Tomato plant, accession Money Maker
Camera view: tilt-top (135 deg); turntable rotation: 180 degrees
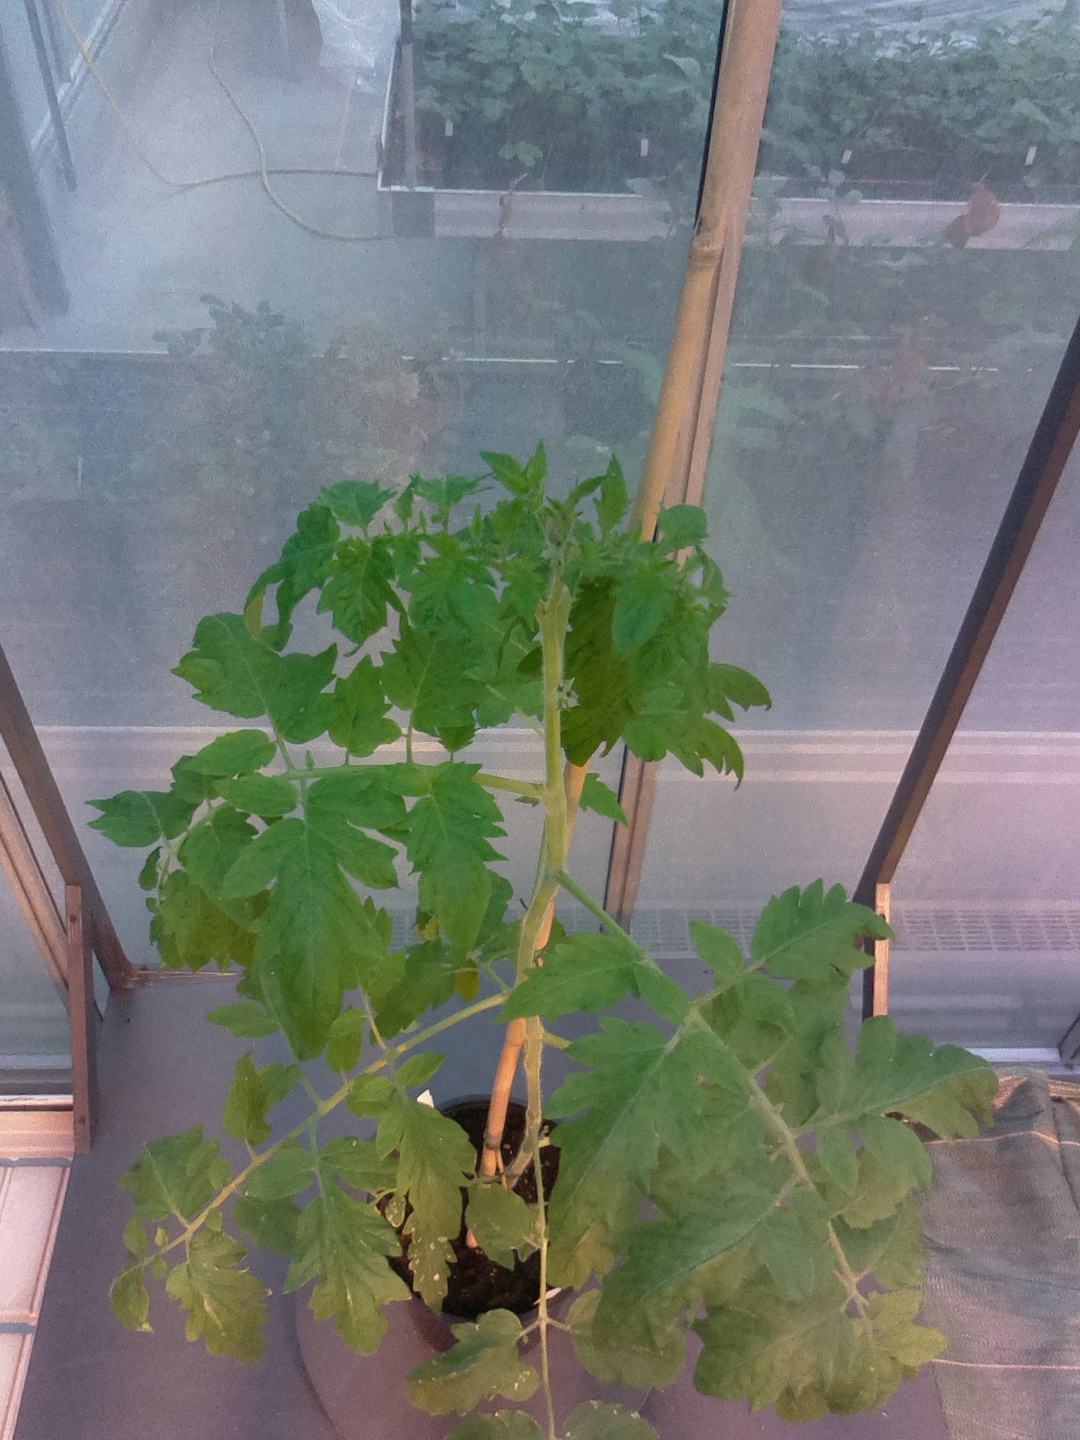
BBCH growth stage 53: 3 inflorescences visible